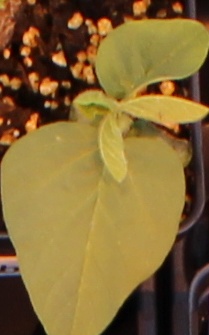
Label: Soybean